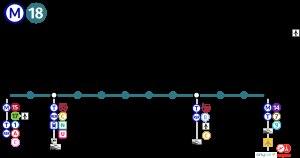
La ligne 18 du métro de Paris est une ligne en projet du réseau métropolitain de Paris.